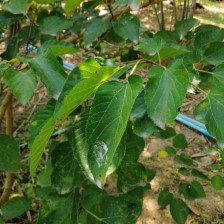
Variety: WhiteKing